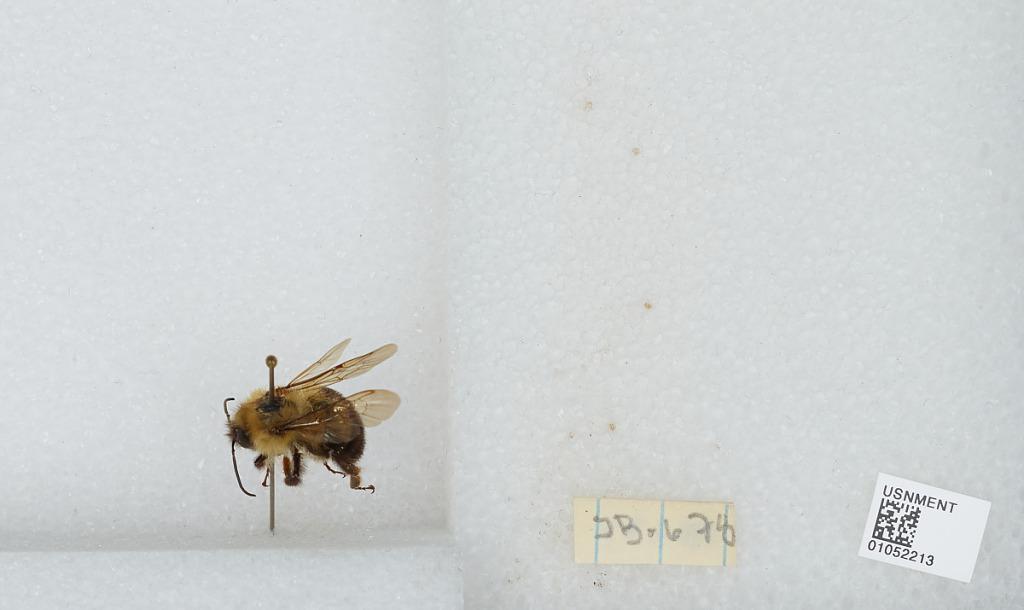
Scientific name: Bombus sp.